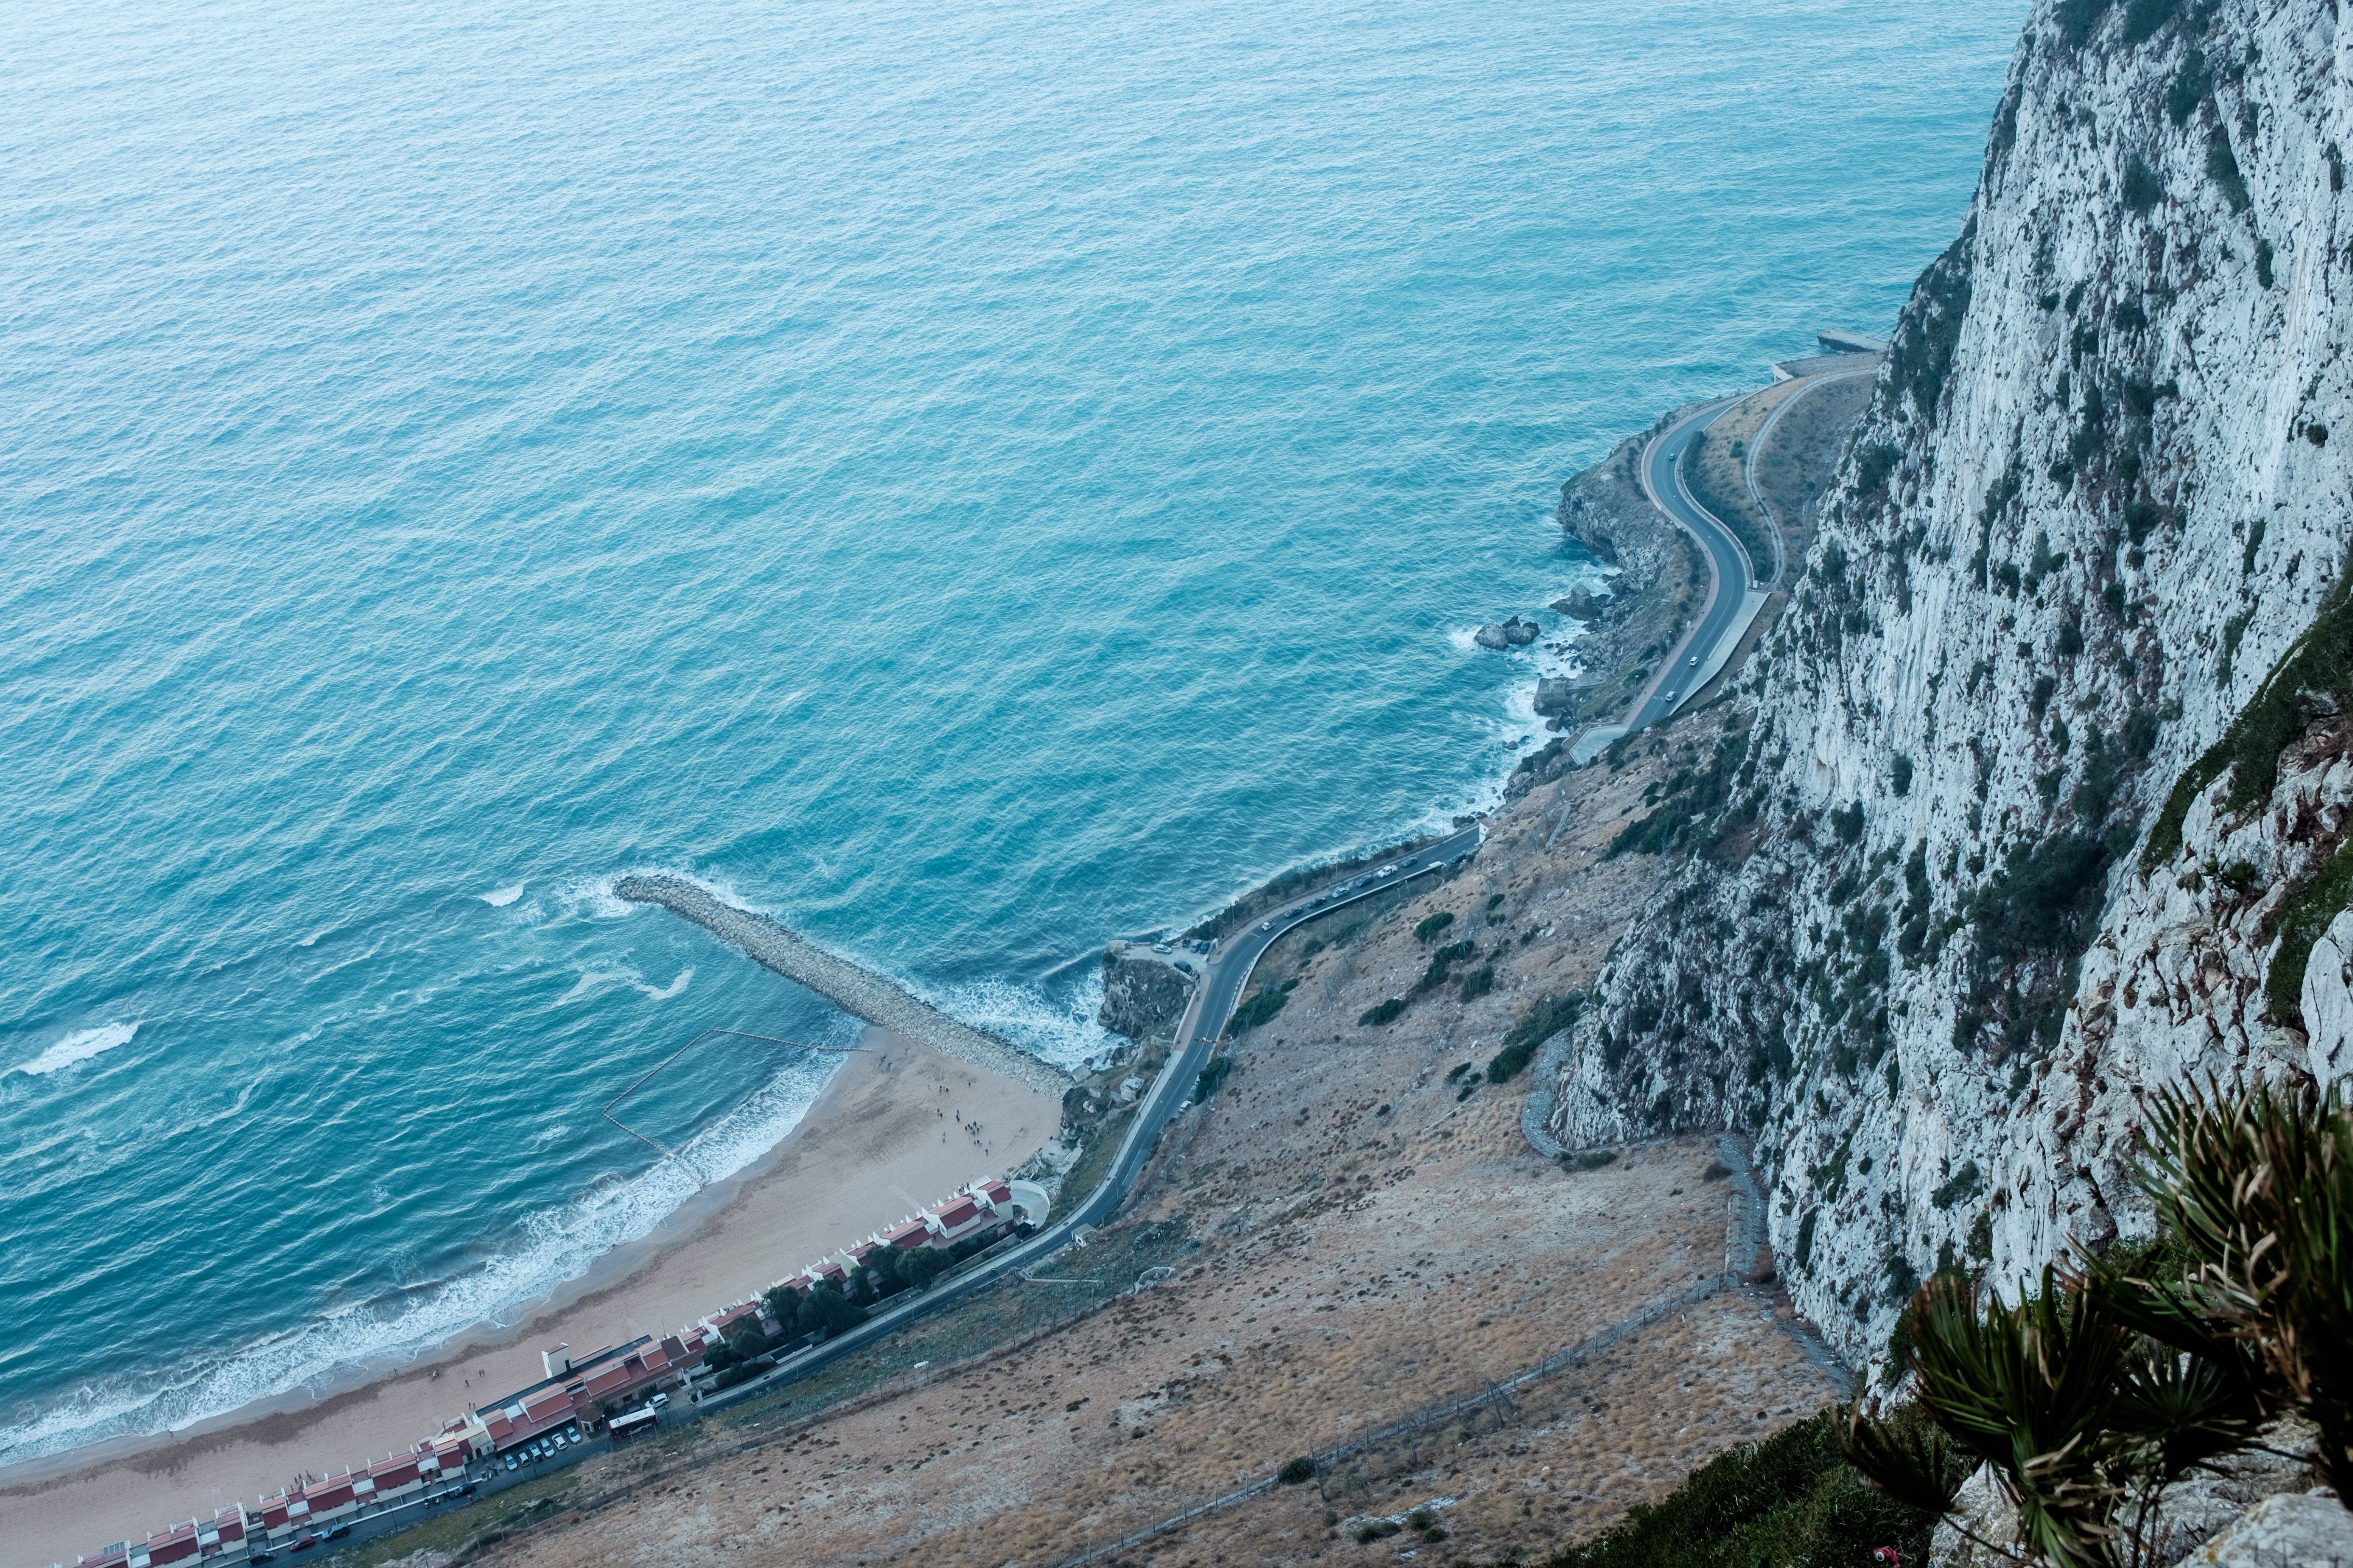
sea, coast, ocean, wave, cliff, bay, terrain, cape, landform, geological phenomenon